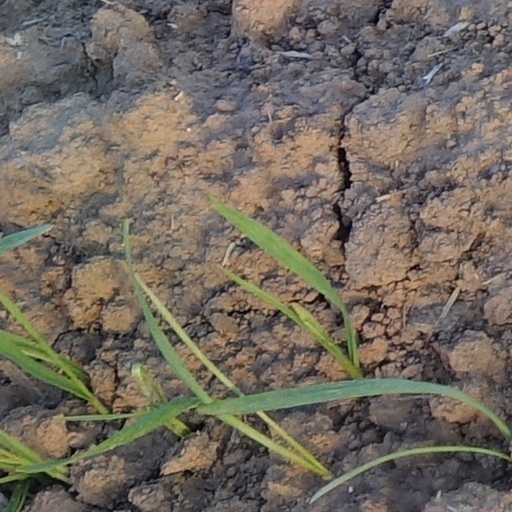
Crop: wheat